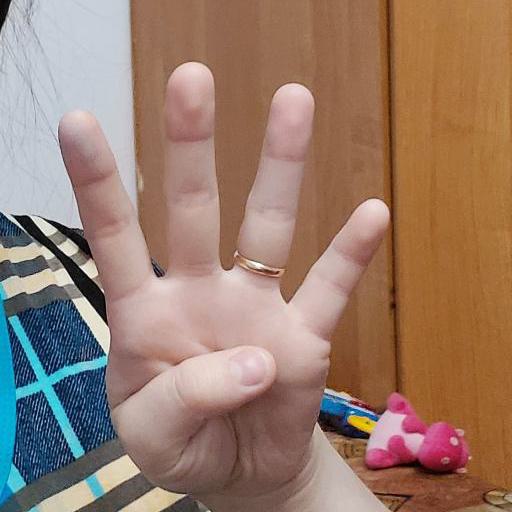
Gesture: four